Caroline M. McGill

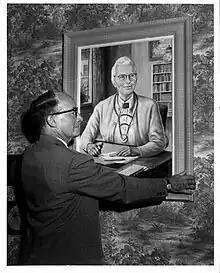
Burlingame hanging a portrait of McGill

Dr. Caroline M. McGill (1879–1959) was a co-founder of the Museum of the Rockies in Bozeman, Montana, the first pathologist for the state of Montana and the first successful female doctor in Butte, Montana.